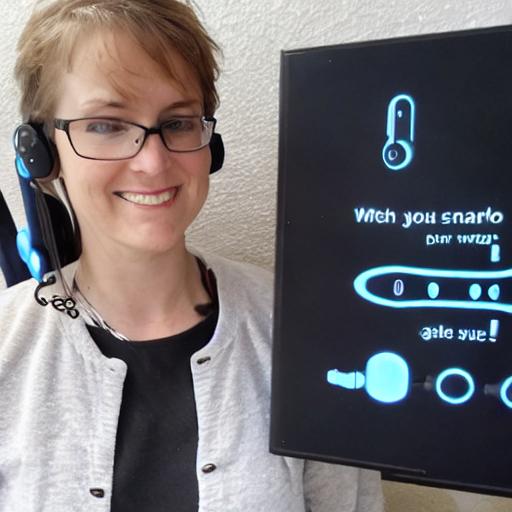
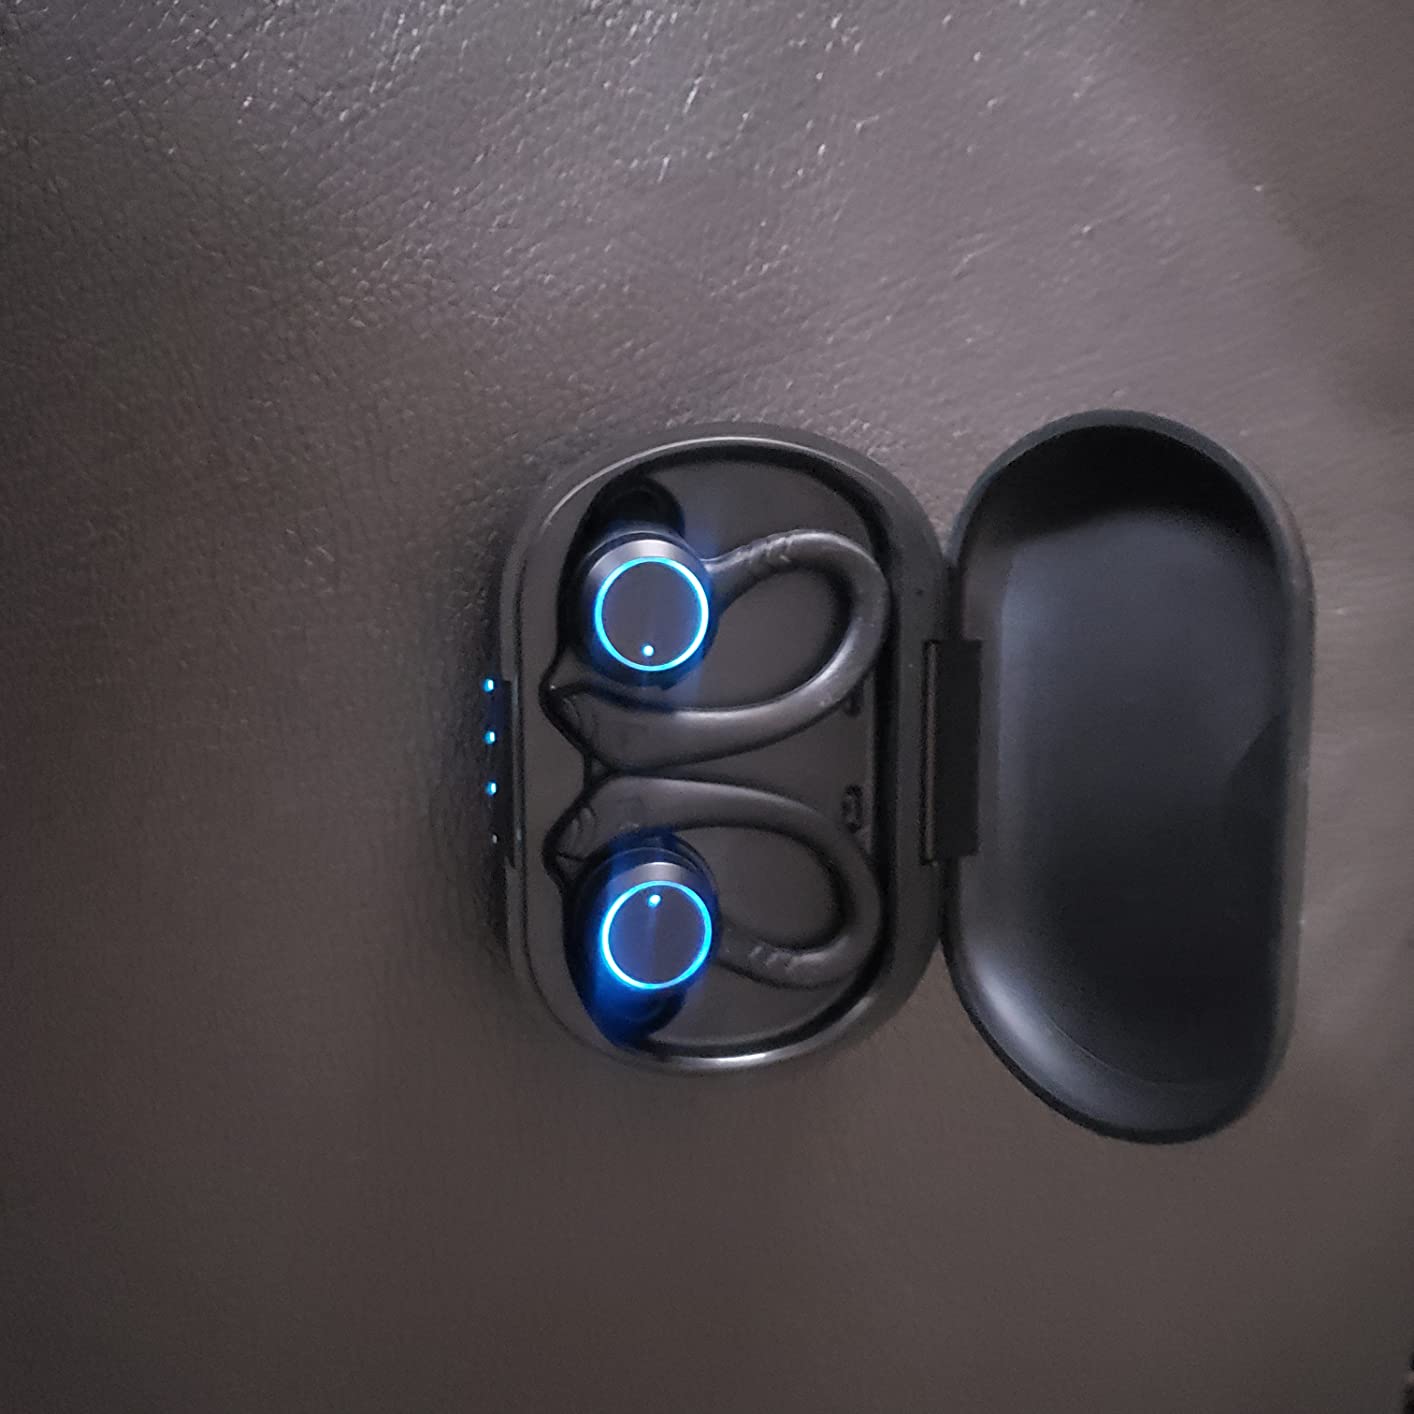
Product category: earbuds
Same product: no